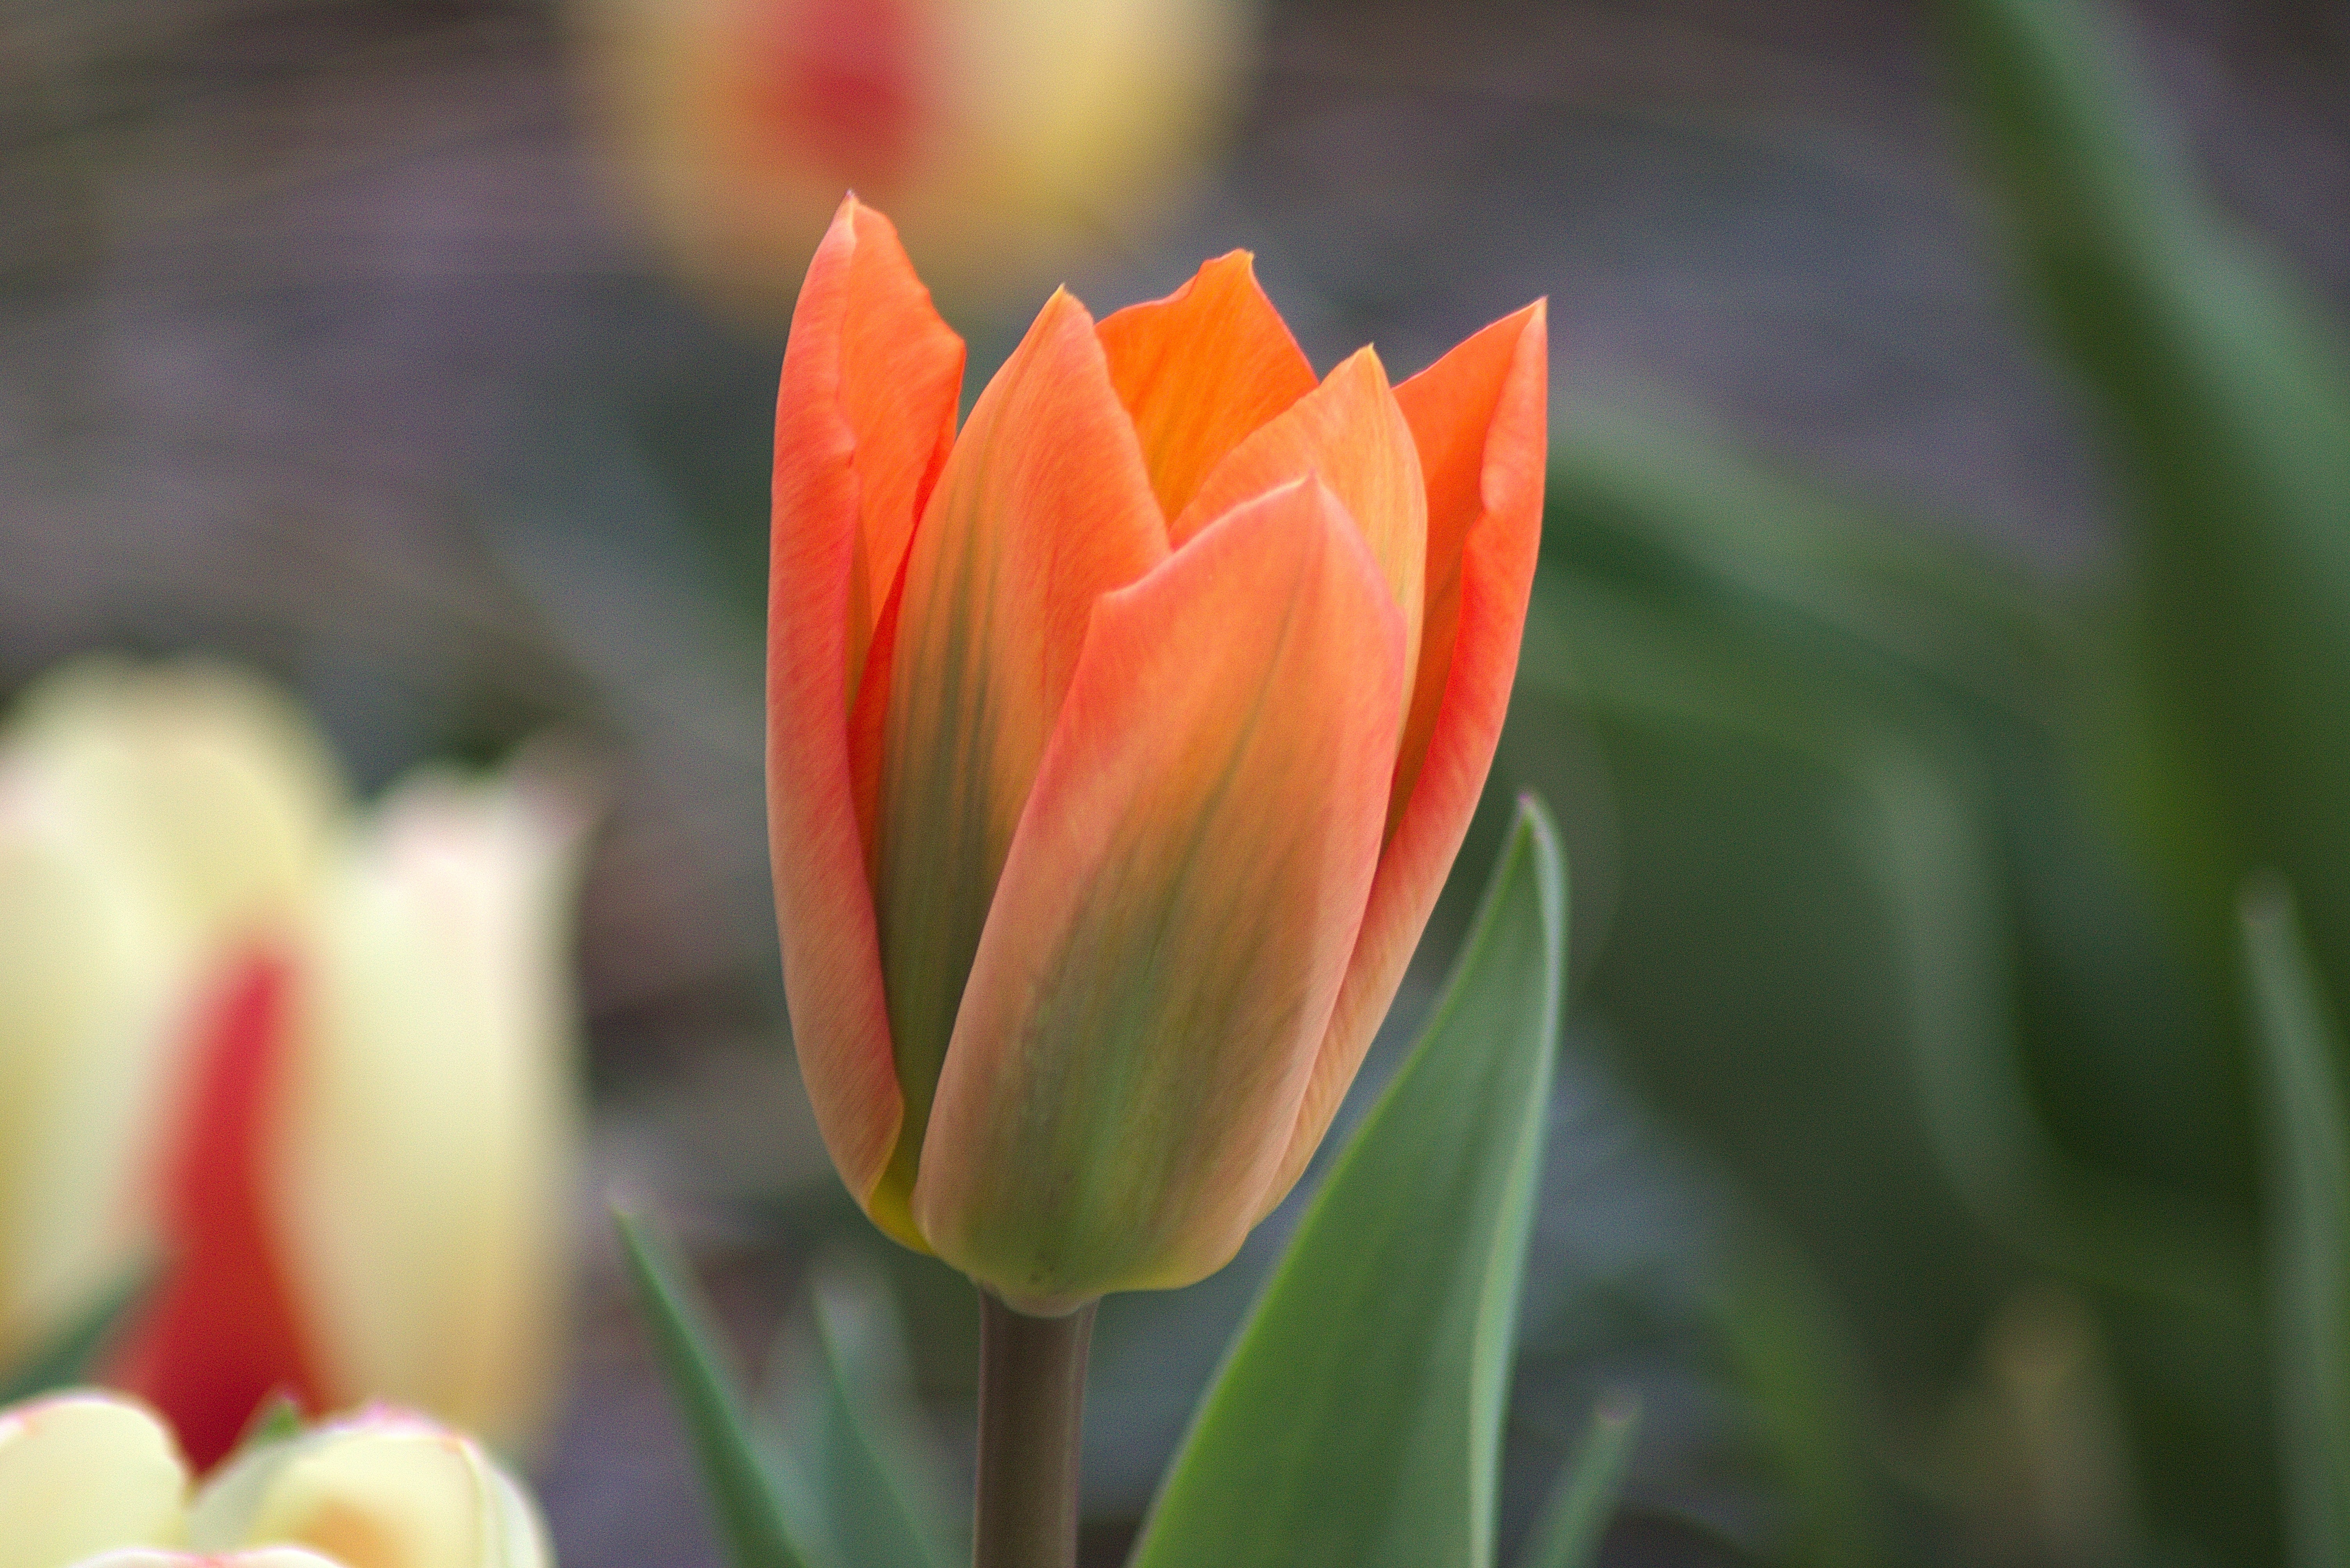
nature, blossom, plant, meadow, flower, petal, bloom, environment, tulip, orange, spring, green, flora, close up, macro photography, flowering plant, lily family, plant stem, land plant